Arsenije

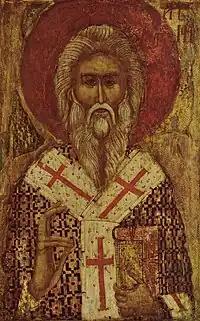
Arsenije Sremac, second Archbishop of the Serbian Orthodox Church

Arsenije is a Serbian given name, a variant of the Greek name "Arsenios". Diminutives of the name include "Arsen", "Arsa" and "Arso". It may refer to: